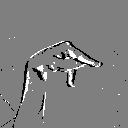
ASL letter: p